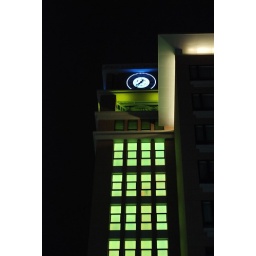
clock tower in NCKU